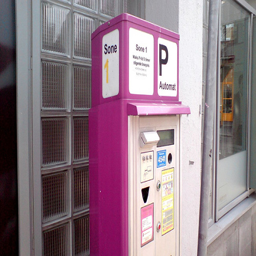
A pink automat machine sits outside next to a window.
Pink machine in foreign language against glass outside.
A purple colored machine that is outside of a building.
A pink dispenser type machine near a window.
A purple machine to by tickets out of